James McCallion

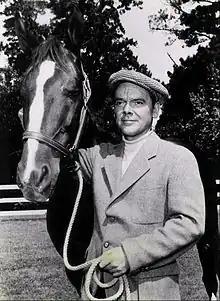
McCallion in "National Velvet" (1960)

James McCallion (27 September 1918 – 11 July 1991) was an Irish-American character actor whose career spanned more than five decades across film, television, radio, and theater. Known for his youthful start and wide range of supporting roles, he appeared in numerous stage productions, classic films, and popular television series.